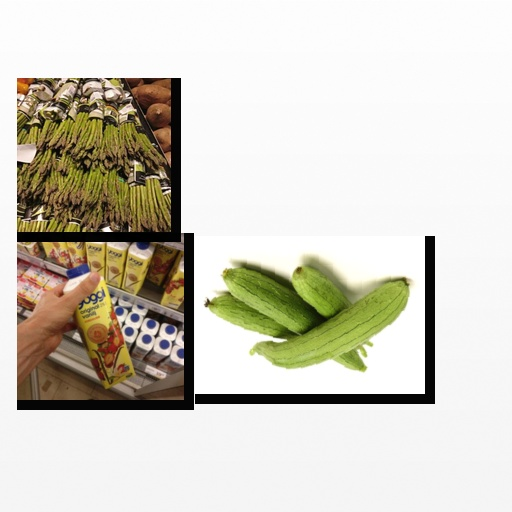
Food items: asparagus, ridge_gourd, strawberry_yogurt